Stębark

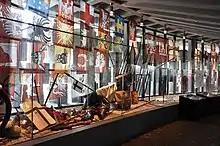
Museum of the Battle of Grunwald

The main sights of Stębark are the and the historic Holy Trinity church. The Grunwald Battlefield is located nearby.